Maria von Linden

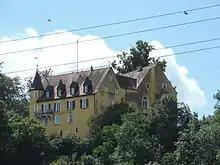
Schloss Burgberg in 2014. Linden had to sell the castle ("pictured") in which she was born.

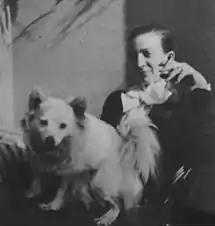
Linden with her dog in 1902

In 1891, after private tutoring and clearance from a minister, she became the first woman in the Kingdom of Württemberg to take (and pass) the "Reifeprüfung" university entrance examination. Despite her exam results and pressure from her uncle, ex-minister Joseph von Linden, she was not able to gain admittance to Eberhard Karls University of Tübingen and was forced to resume tutoring in private. However, the university allowed her to be a guest student, with her studies there being financed and supported by the German Association of Female Citizens.